Riverton Ward Meetinghouse

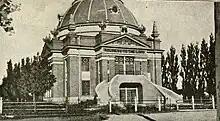
Riverton Ward Meeting House

The Riverton Ward Meetinghouse, in Riverton, Utah, was built in beginning in 1899, and was demolished in 1940